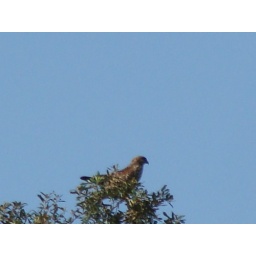
He flew in next door's tree and there are a few birds flying around him/her.